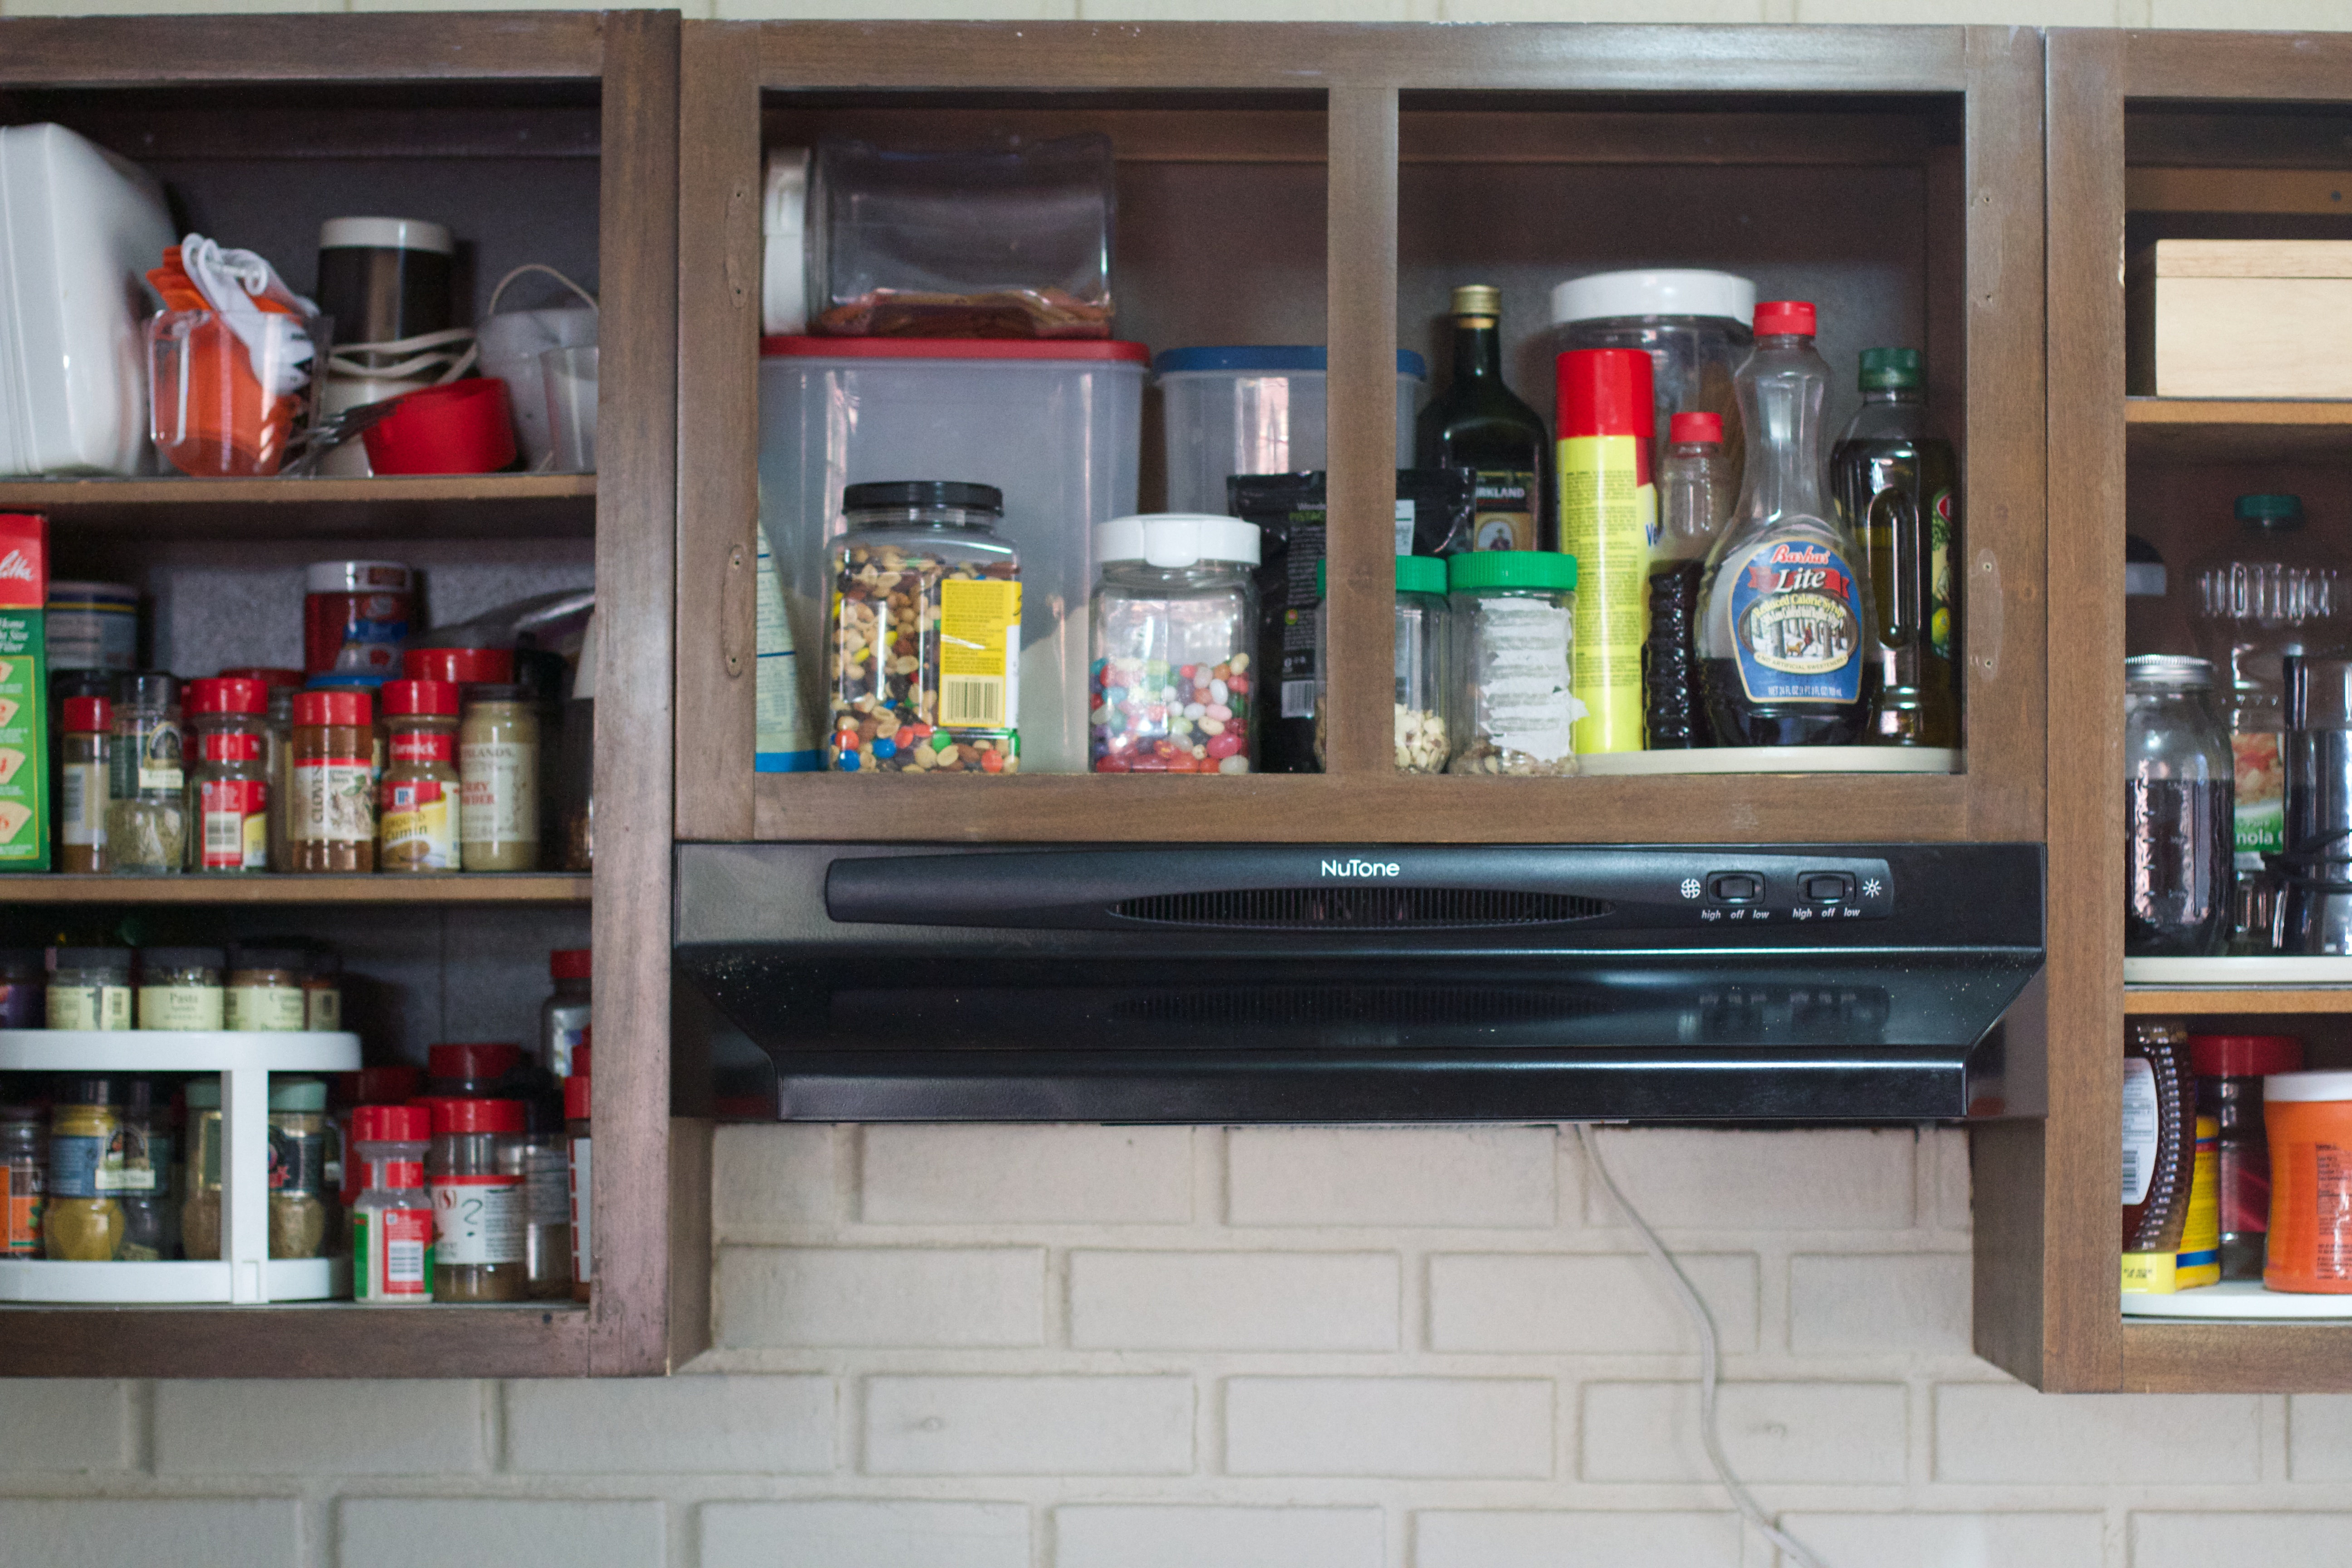
kitchen, shelf, furniture, room, shelving, pantry, cabinetry